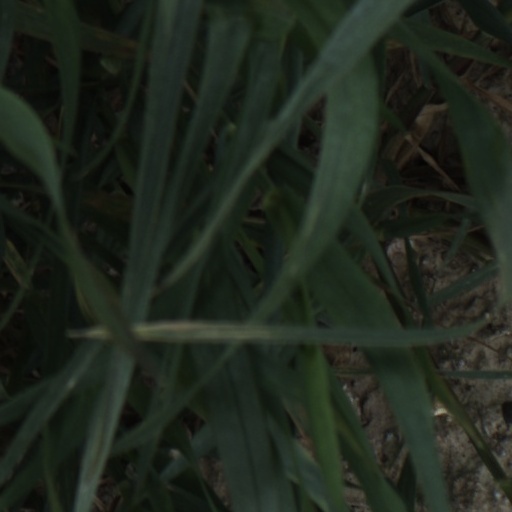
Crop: wheat